Ghostly Haunts

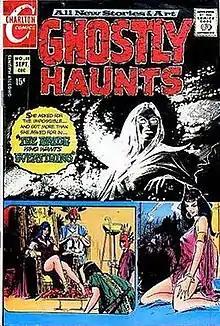
"Ghostly Haunts" #20 (Sept. 1971), art by Jean Elier.

Ghostly Haunts is an American horror-suspense anthology comic book series that was published by Charlton Comics from 1971 to 1978. The book was "hosted" by Winnie the Witch, a "moddish" blue-skinned witch.